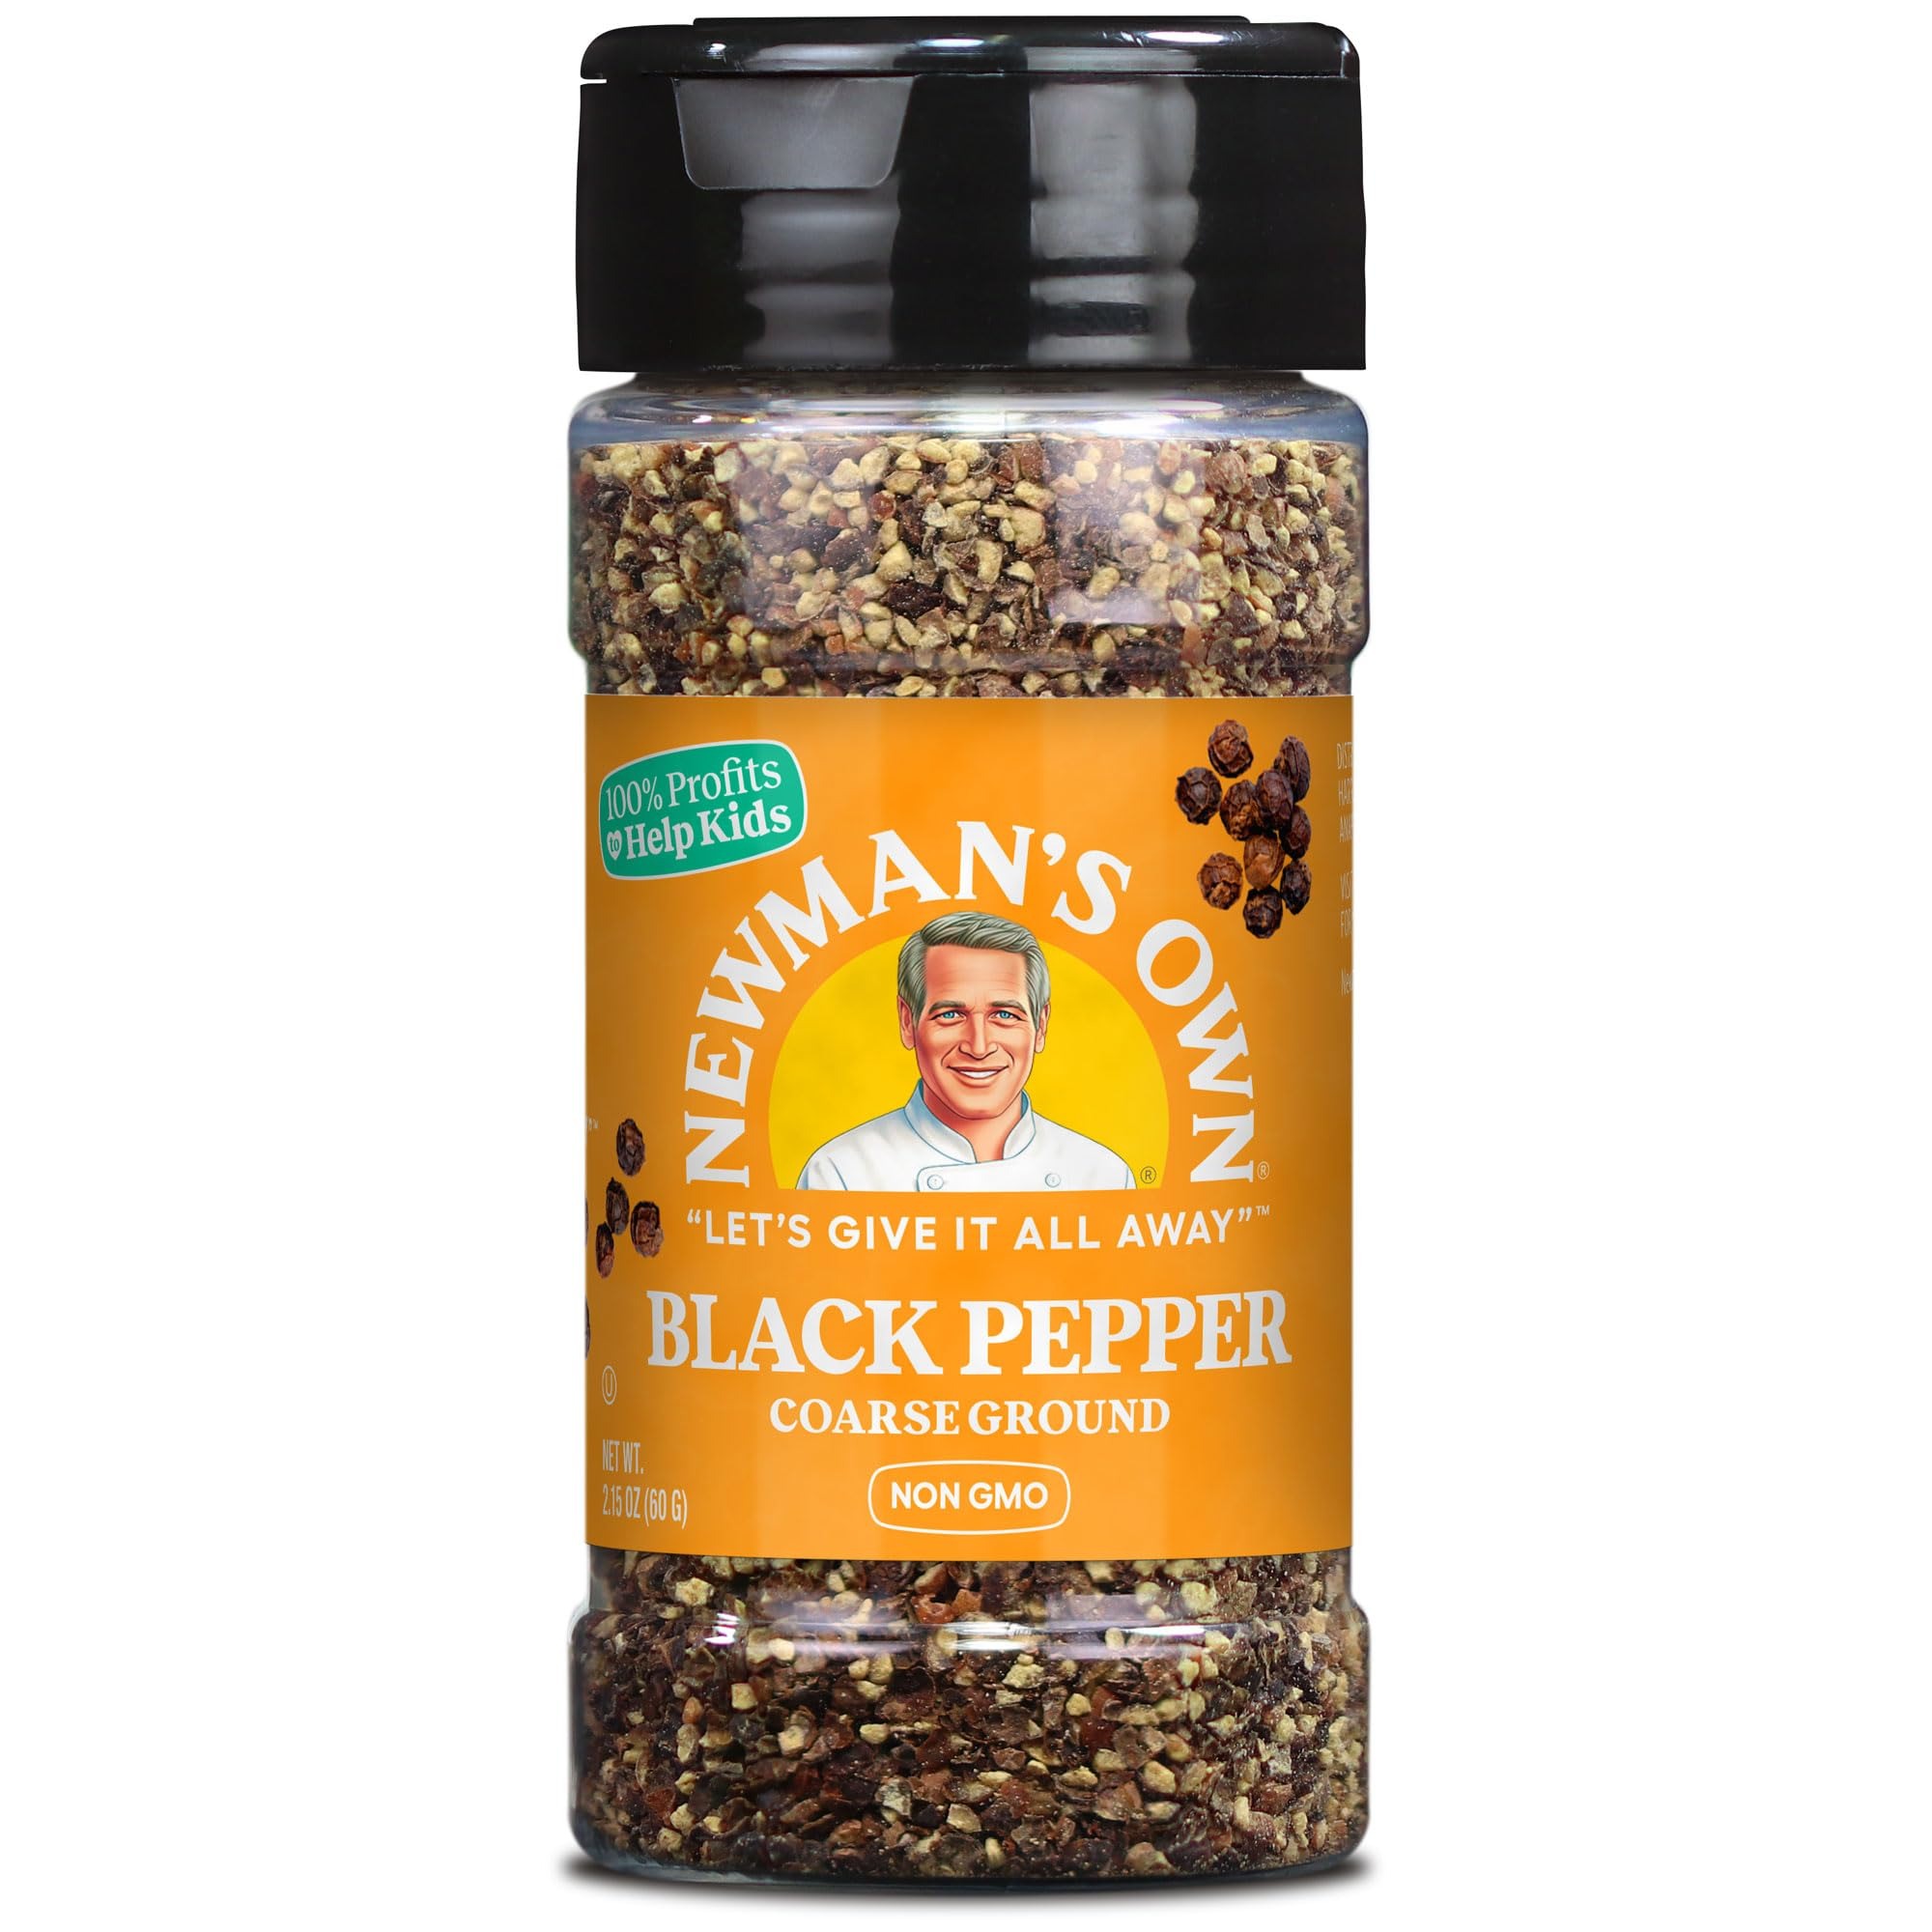
Item Name: Newman's Own Coarse Ground Black Pepper, 2.15 Ounce Bottle
Bullet Point 1: New Look, Same Great Taste: Newman's Own has a fresh, updated packaging design, but don’t worry—the high-quality, flavorful spices you love remain unchanged. Enjoy the same great product in a sleek new look!
Bullet Point 2: Ground Black Pepper: As one of the world's most popular spices, this spice pantry staple brings a woody, piney taste with a hot biting flavor and sharp, pungent aroma to your favorite homecooked meals; Rain Forest Alliance Certified
Bullet Point 3: Versatile Ingredient: Adds flavor to almost any dish; burgers, steaks, poultry, pork, roasts, seafood, salami, sausage, salad dressing, eggs, pasta, veggies, potatoes, soups, sauces, salsas, stews and marinades; Non-GMO/Not bioengineered; Kosher
Bullet Point 4: Newman’s Own Spices: We are committed to quality, sustainable sourcing and protecting the environment; Our bottles are made of recyclable PET plastic; Check locally to see if your community recycles PET plastic
Bullet Point 5: 100% profits to charity: We are proud of our commitment; Newman's Own Foundation uses 100% of profits and royalties it receives from sales of its products for charitable purposes; Since 1982, we've given over $570 million to thousands of organizations
Bullet Point 6: Newman's Own: We make top-quality food and beverages for you to enjoy; Try our frozen pizza, salsa, sauces, salad dressings, olive oil, spices and herbs, cookies and snacks, mints, coffee, tea, lemonades and fruit drinks
Product Description: Una de las especias más populares del mundo. La pimienta negra molida gruesa propia de Newman es leñosa, a pino, con un sabor picante y picante y un aroma penetrante y penetrante. Úselo en hamburguesas, filetes, aves, cerdo, asados, mariscos, salami, salchichas, aderezos para ensaladas, platos con huevo, pasta, verduras, biscottis, puré de papas, sopas, caldos, salsas, guisos y adobos, salsas y casi cualquier plato. .
Value: 2.15
Unit: Ounce

Price: 4.79